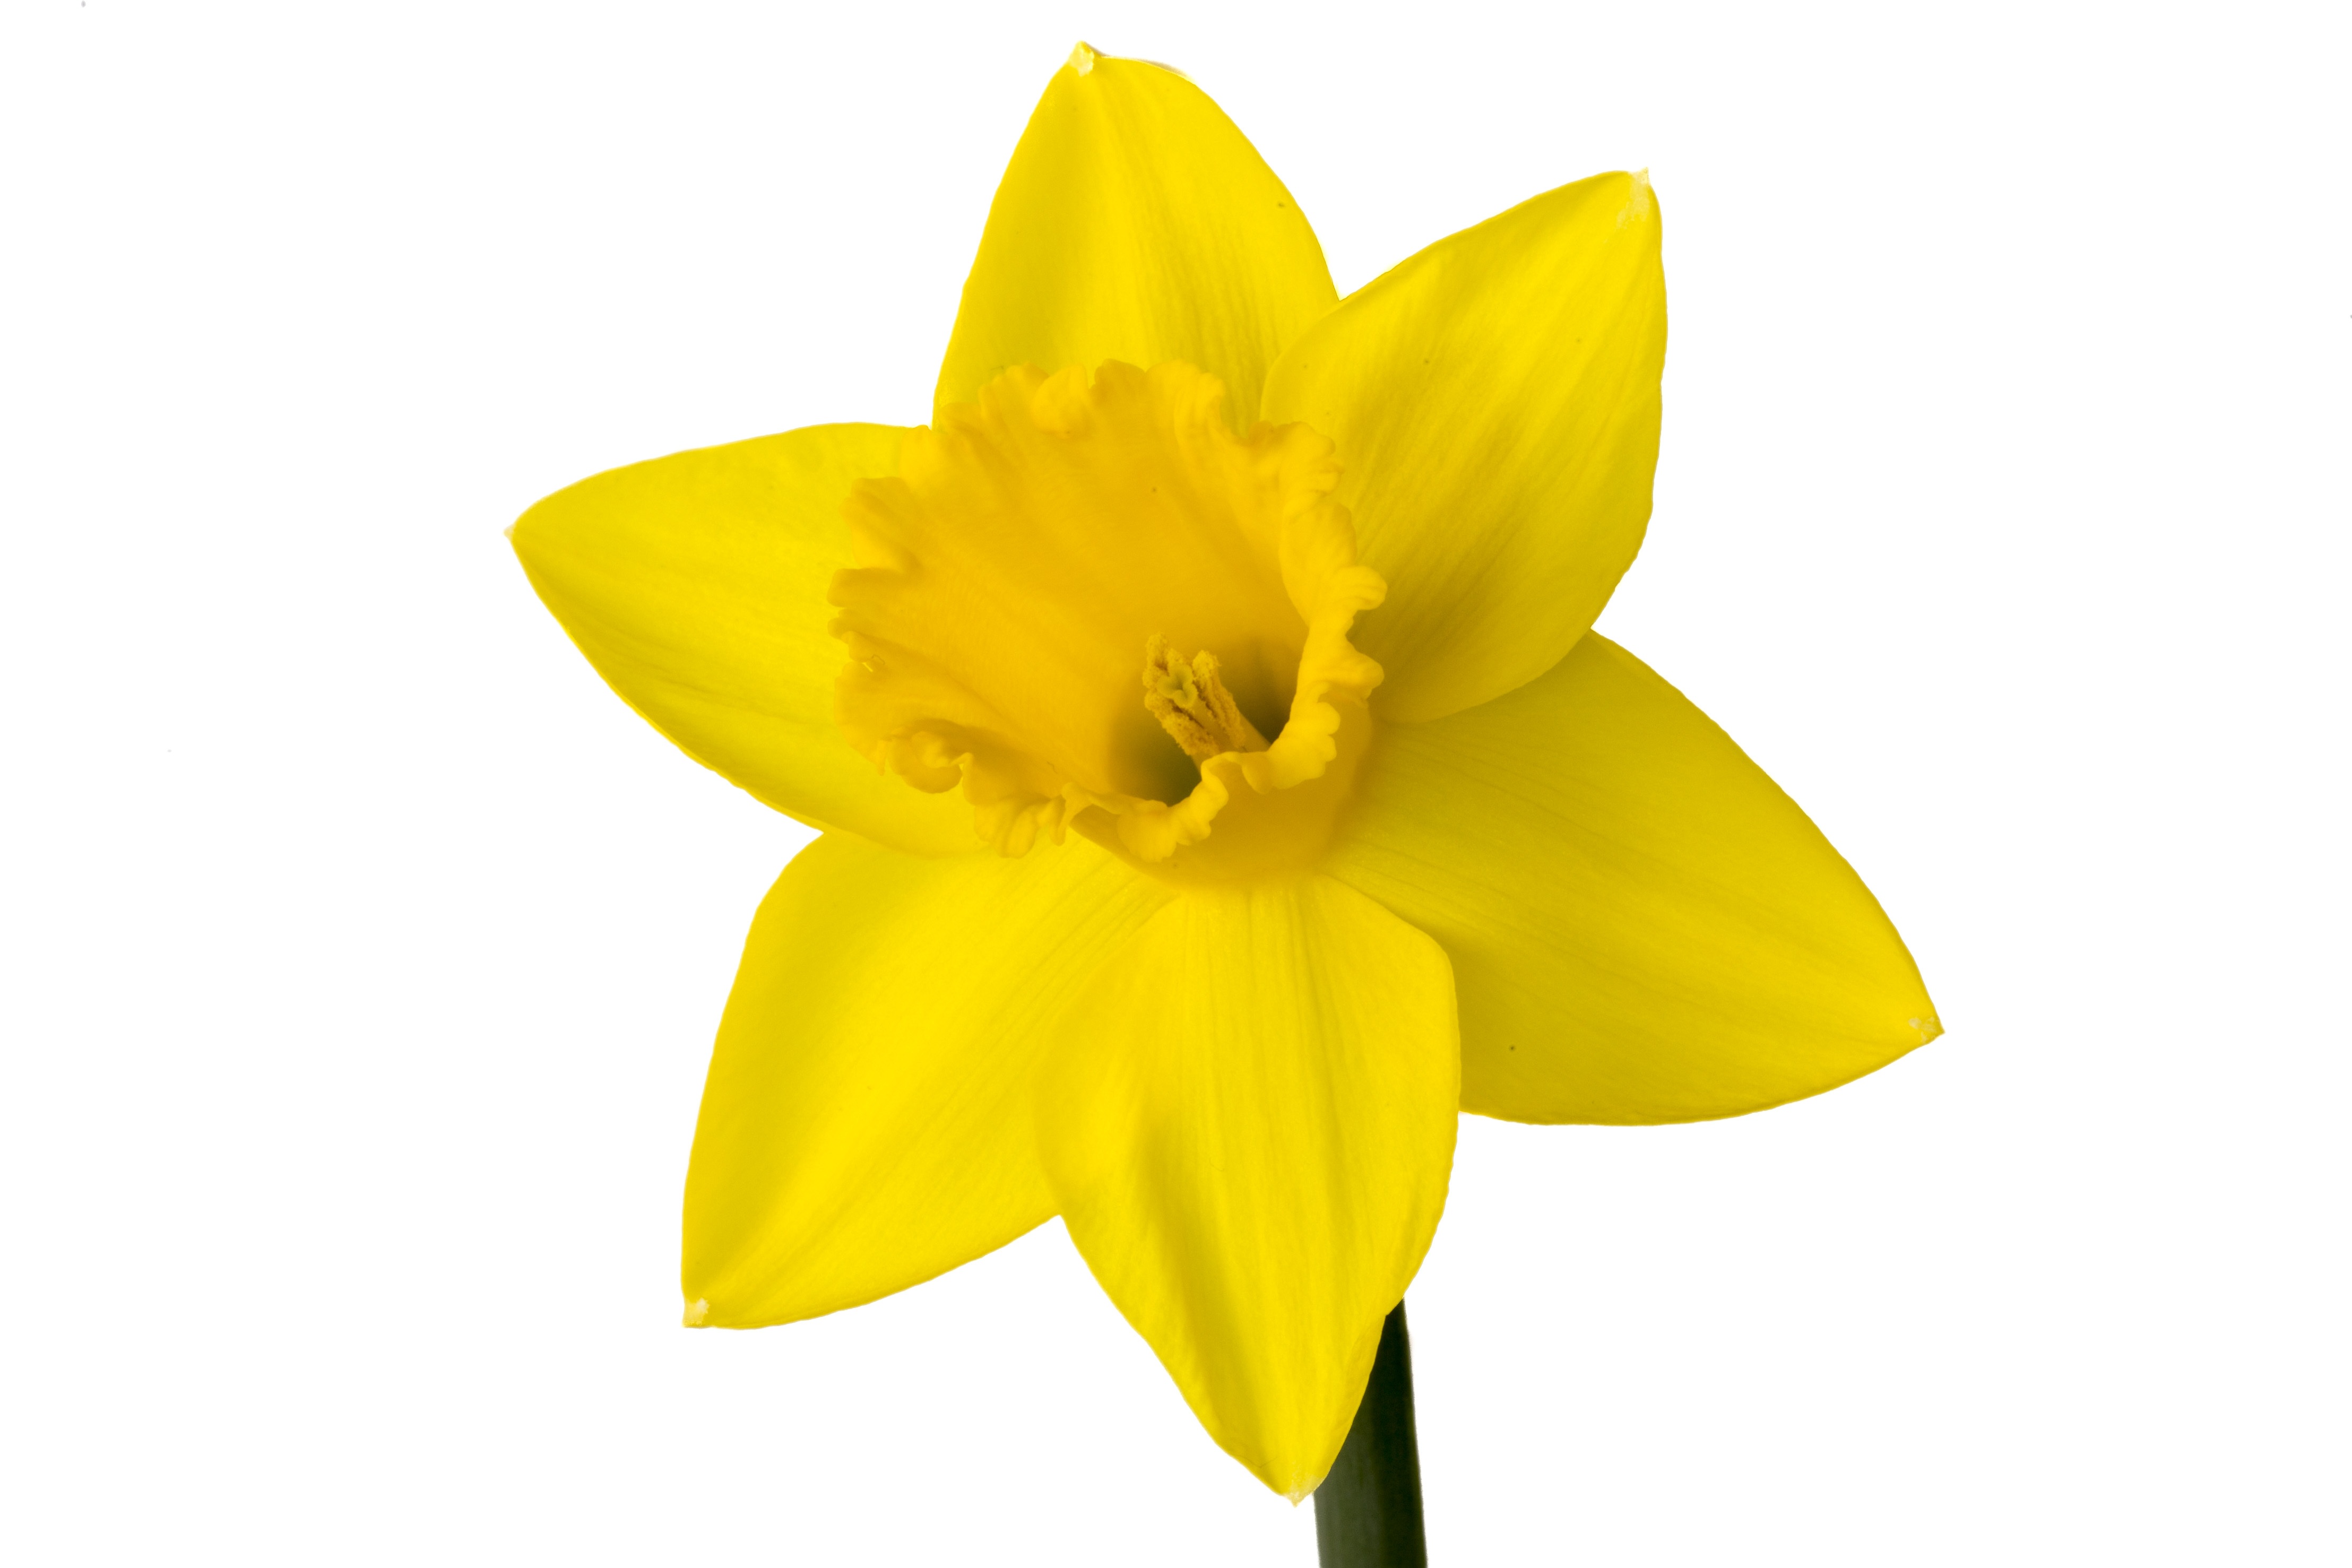
plant, flower, petal, bloom, isolated, spring, yellow, marco, narcissus, narcis, white background, flowering plant, land plant